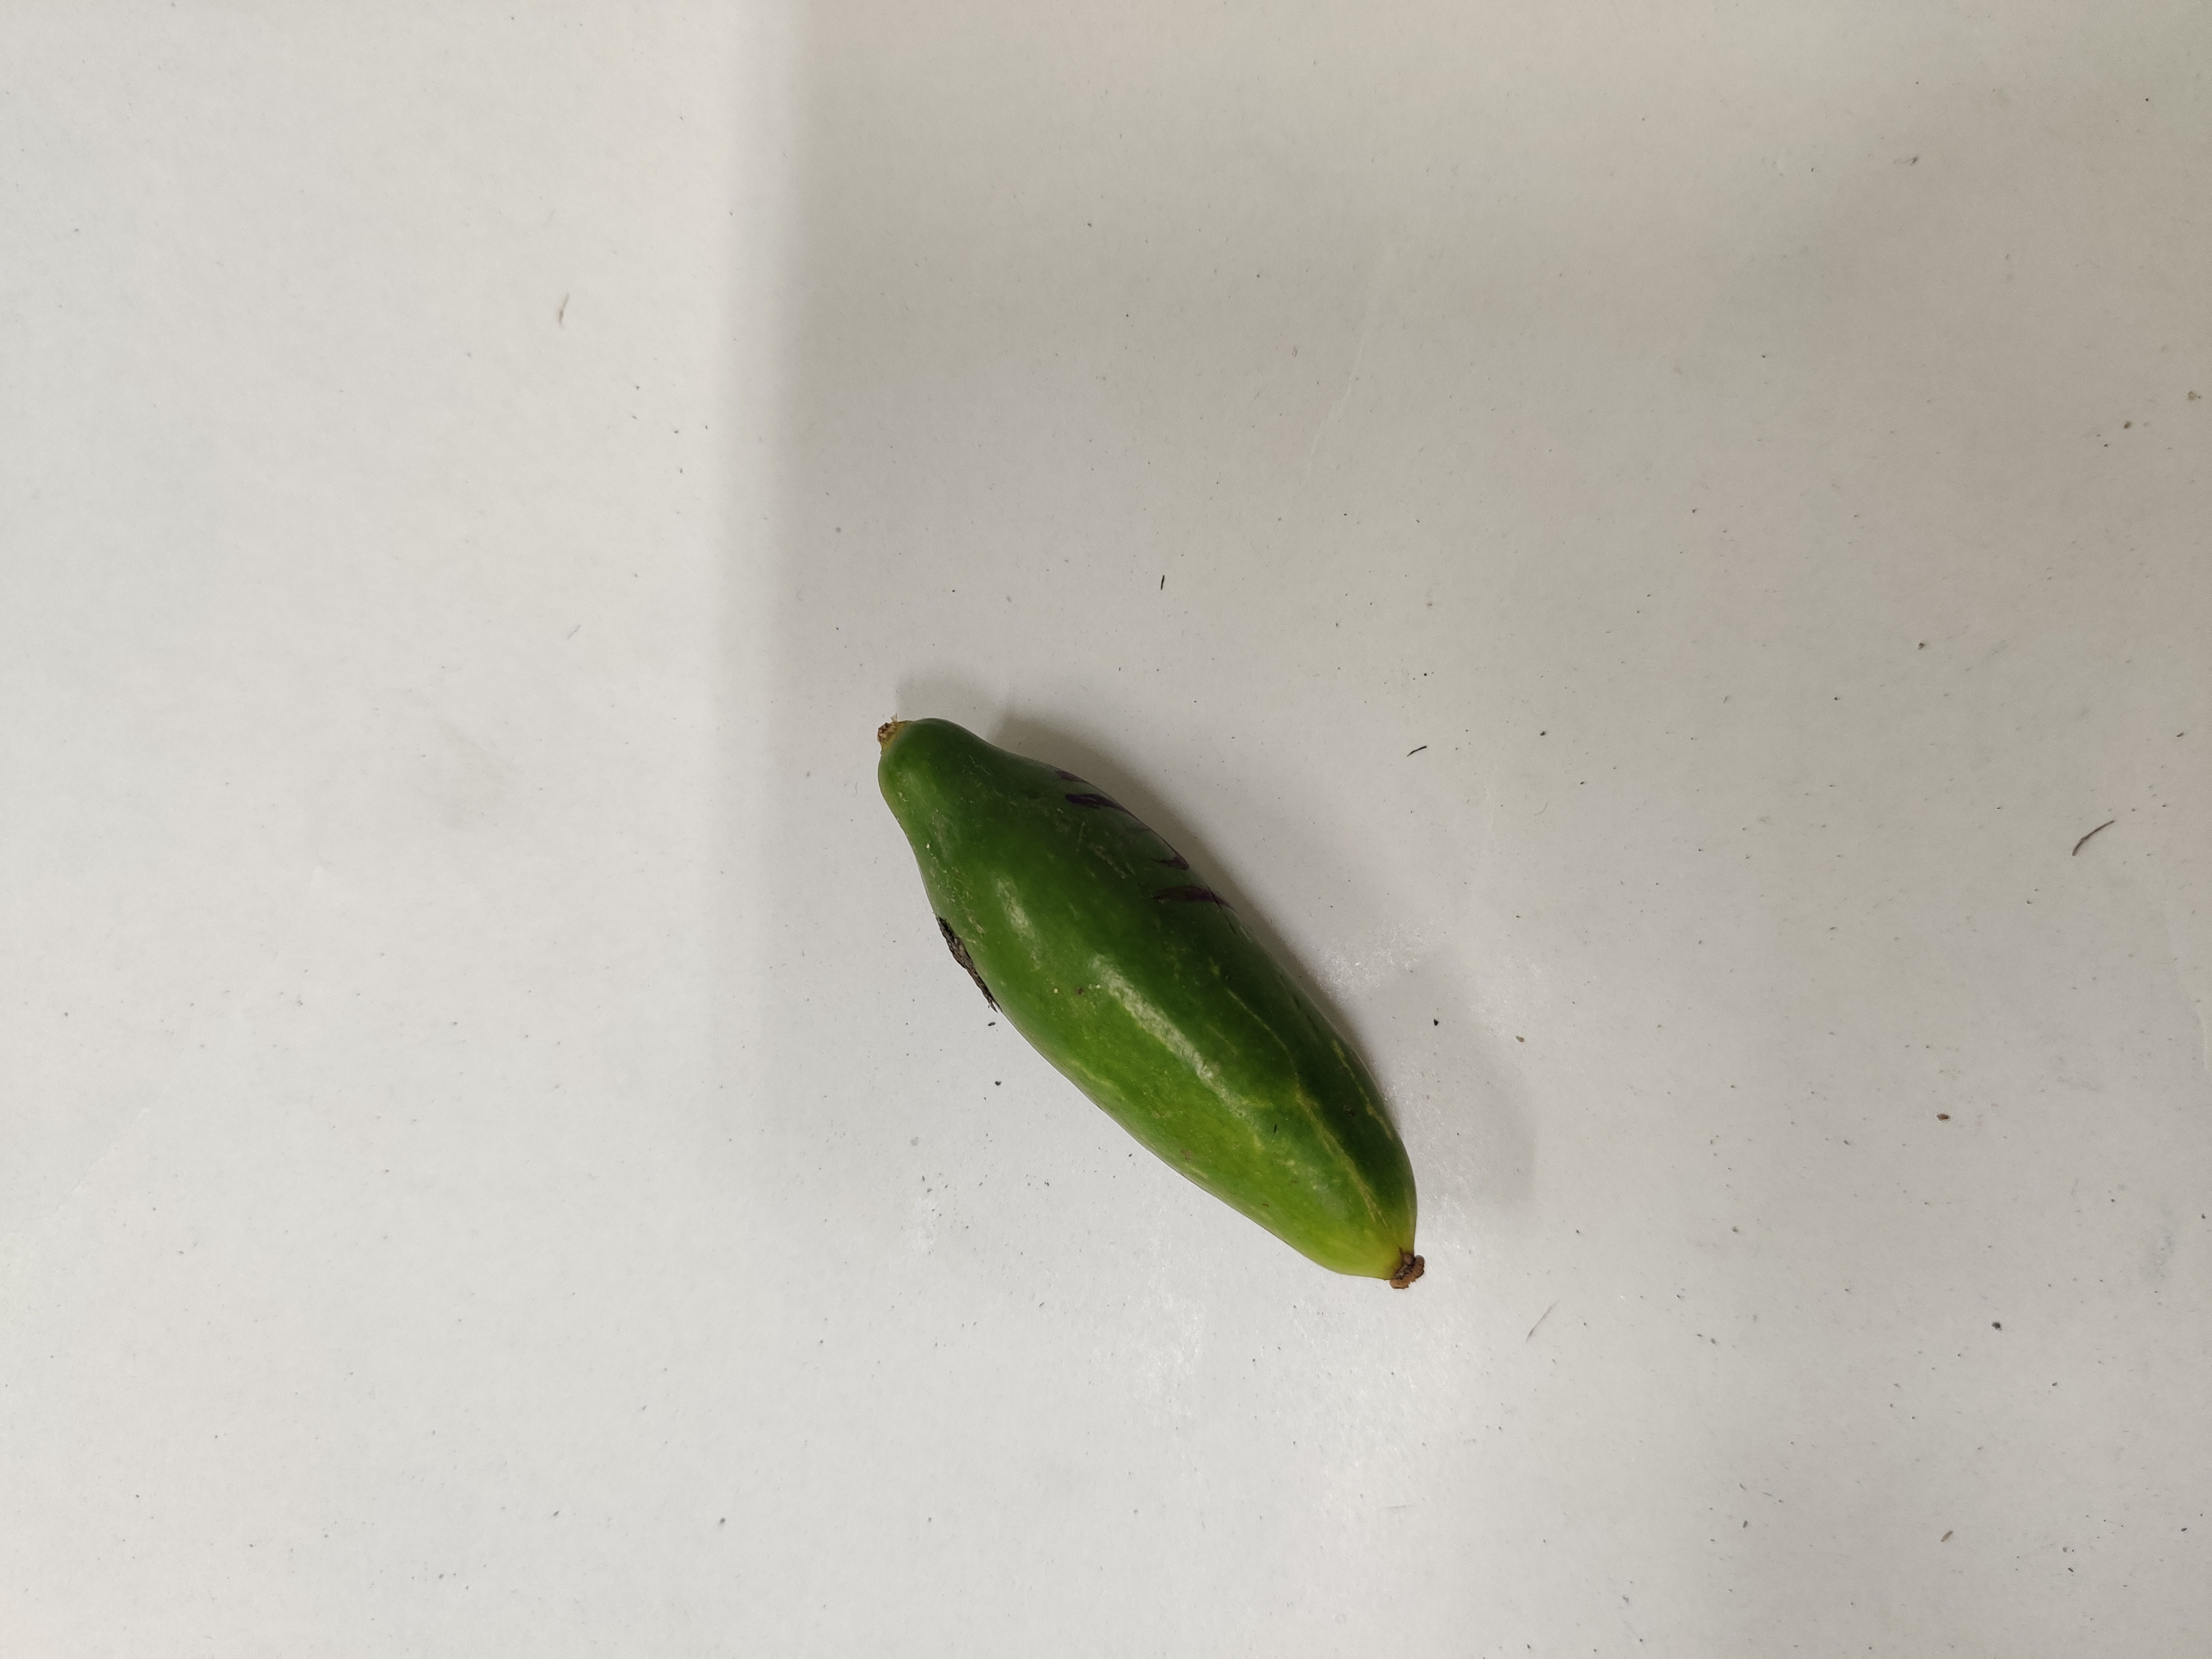
Crop: Ivy Gourd
Condition: Fresh